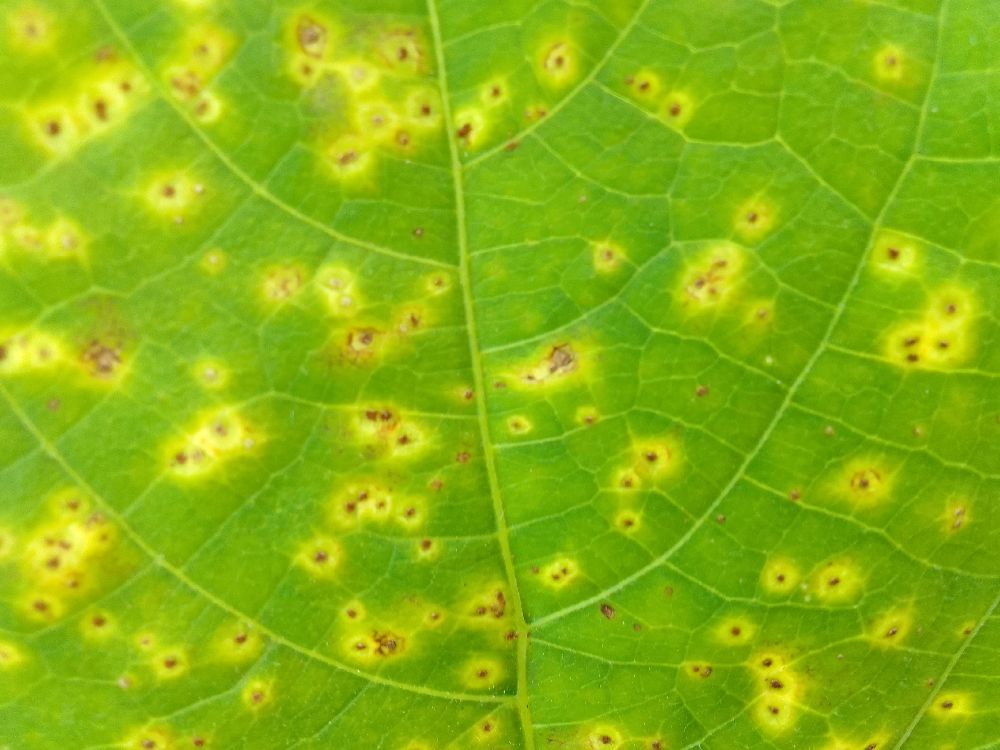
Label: rust